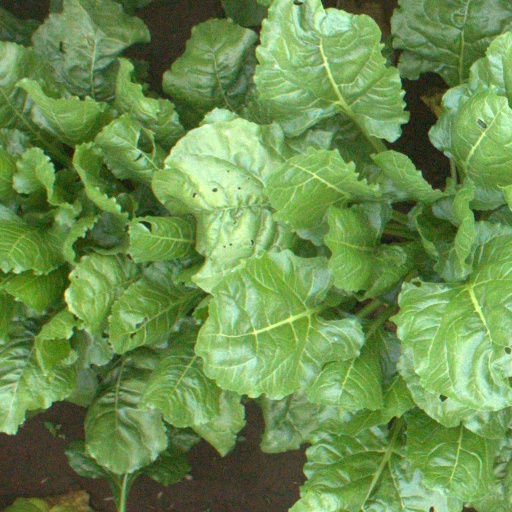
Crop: sugar beet